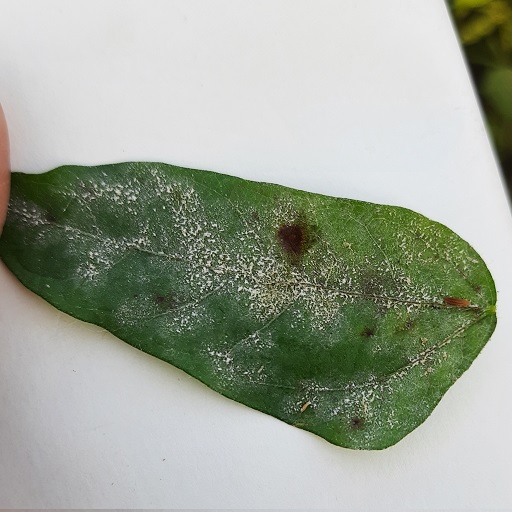
Label: Powdery Mildew